History of the Labour Party (Ireland)

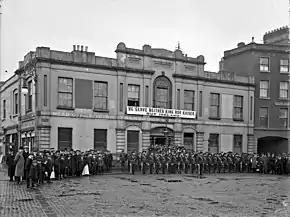
Before the foundation of the State, the Irish Citizen Army (ICA) was a paramilitary organisation associated with Labour, participating in the Easter Rising of 1916.

James Connolly was the only leading Labour figure to take part in the Easter Rising in 1916. His execution after the rebellion left the labour movement in some disarray. Liberty Hall, the physical symbol of the labour movement, was destroyed, and the files of the ITUCLP were seized. Many trade union leaders, in Dublin, who had not taken part in the Rising were interned, such as William O'Brien, but they were released later when the British realised that they had no direct involvement. Their absence allowed non-nationalist leaders to come to the fore, especially Thomas Johnson, who was not charismatic, but was a moderate and hardworking man.